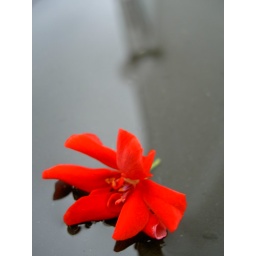
flower in water